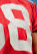
Number: 8